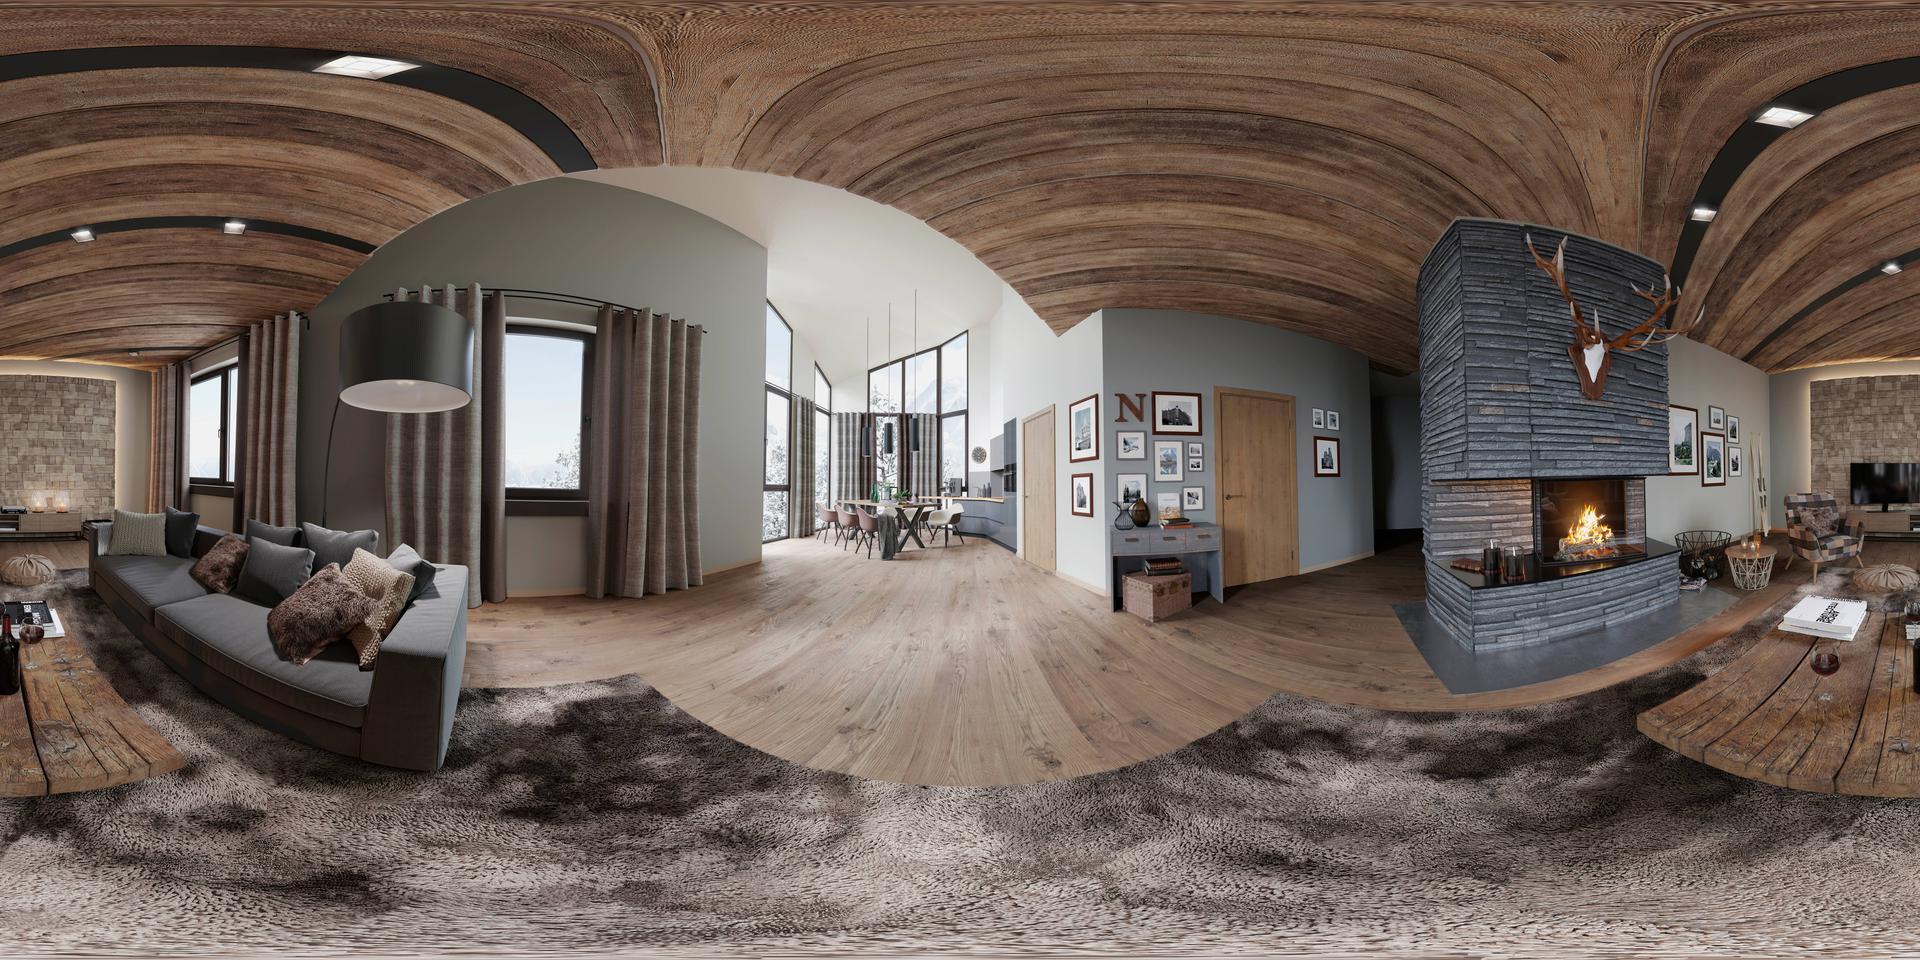
Referred object: Sofa opposite the fireplace

Referred object: turn right to face the fireplace

Referred object: the dining table opposite the floor-to-ceiling windows